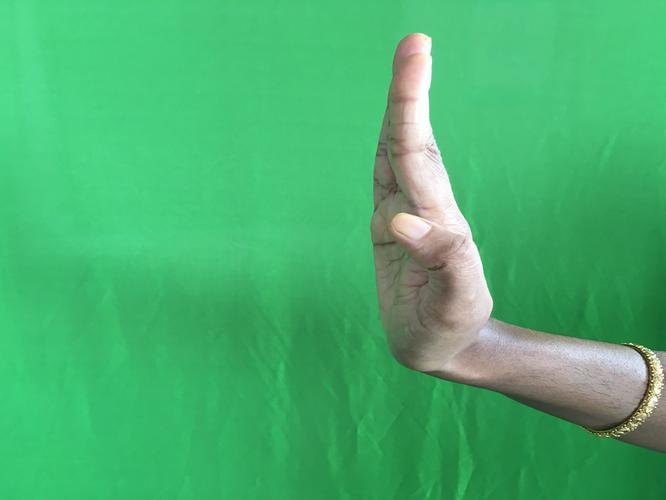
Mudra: Pathaka
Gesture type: single_hand